Lockheed Martin A-4AR Fightinghawk

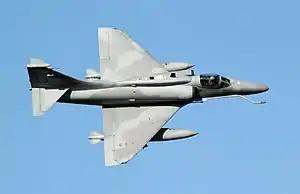
An A-4AR during Air Fest 2010

The Lockheed Martin A-4AR Fightinghawk is a major upgrade of the McDonnell Douglas A-4M Skyhawk attack aircraft developed for the Argentine Air Force which entered service in 1998. The program was named "Fightinghawk" in recognition of the F-16 Fighting Falcon, which was the source of its new avionics.